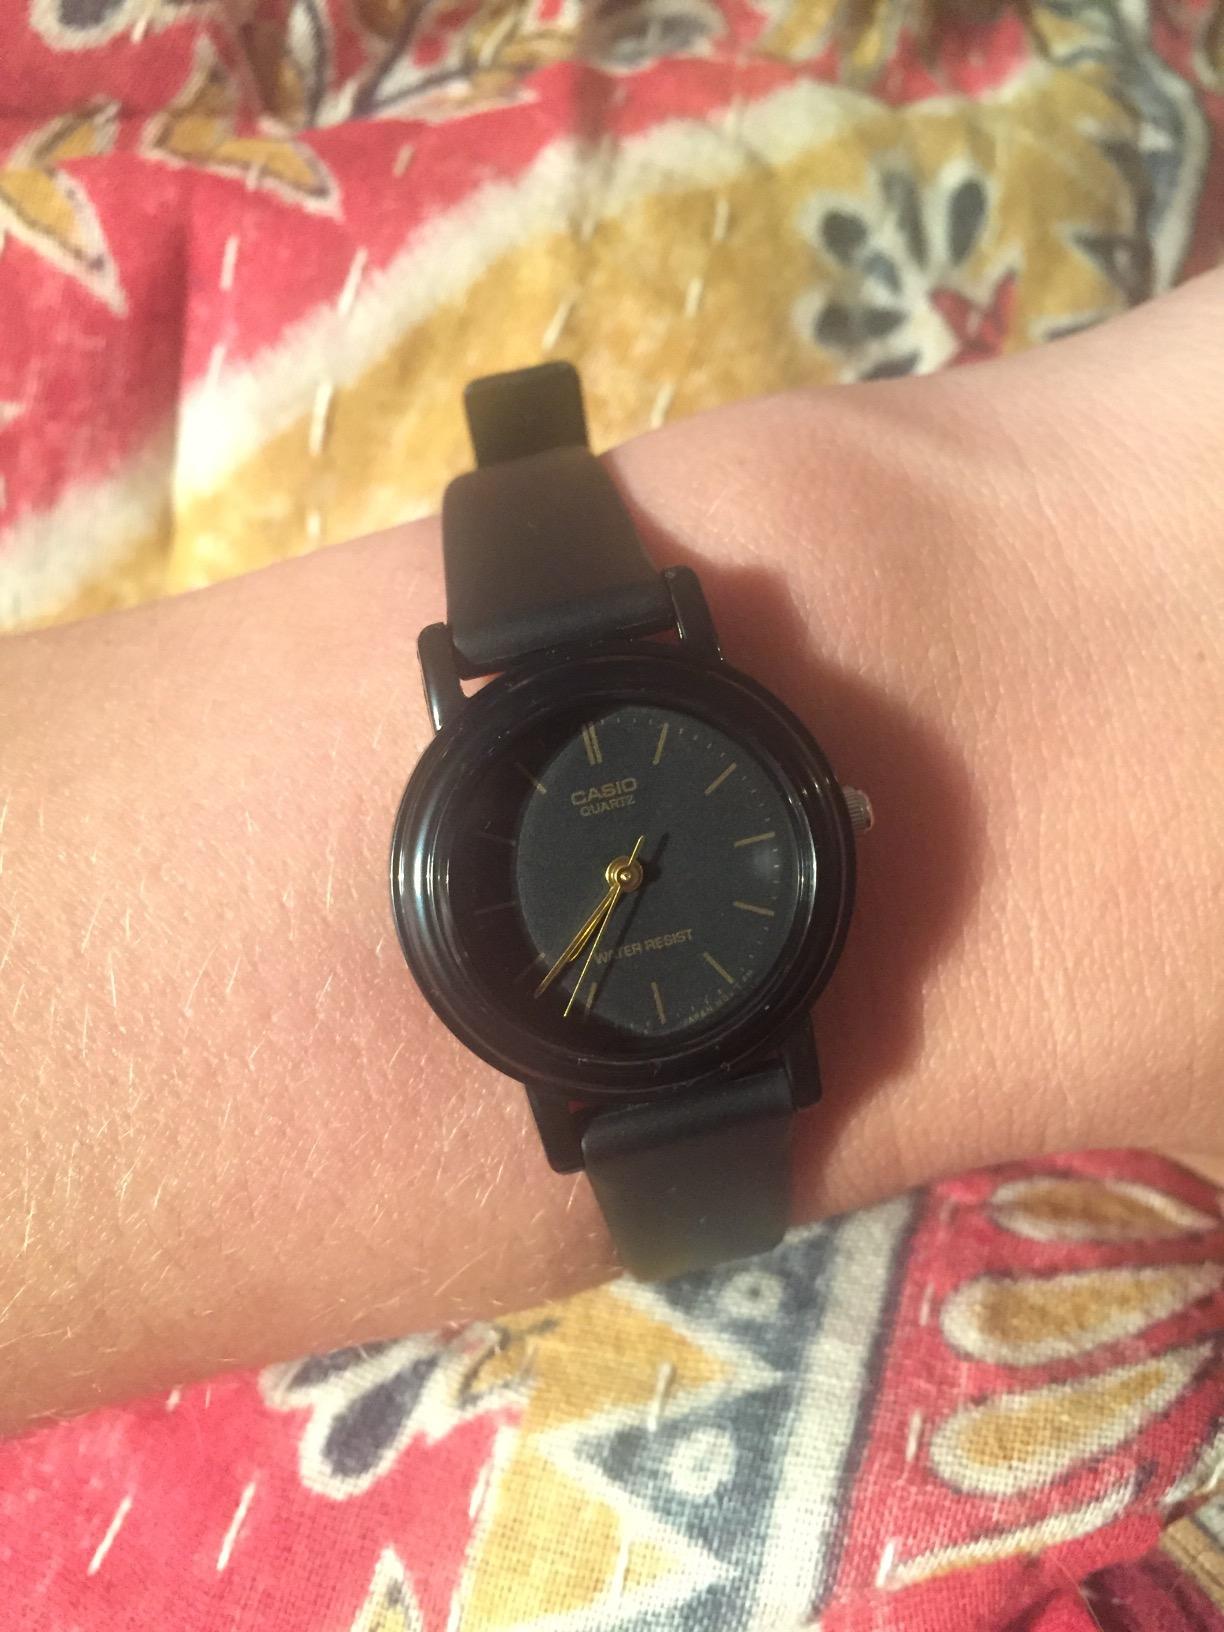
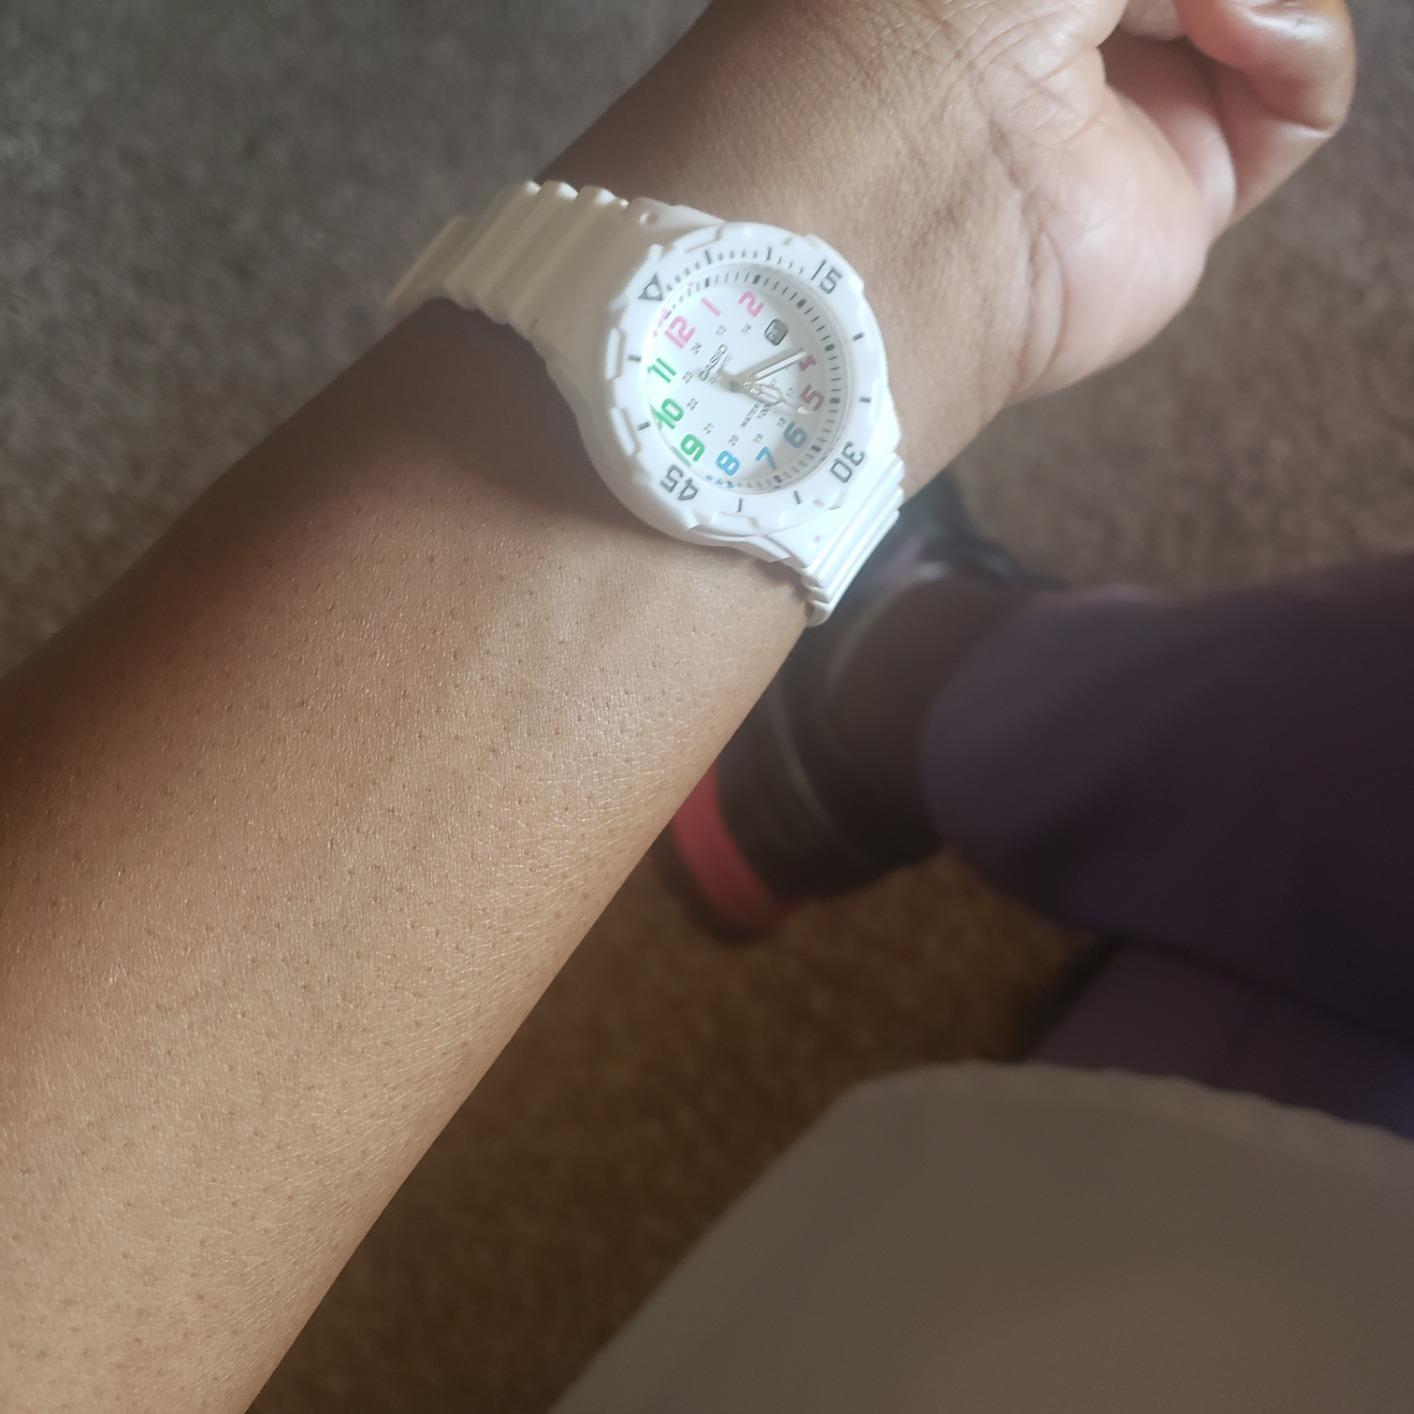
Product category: accessories_watch
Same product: no